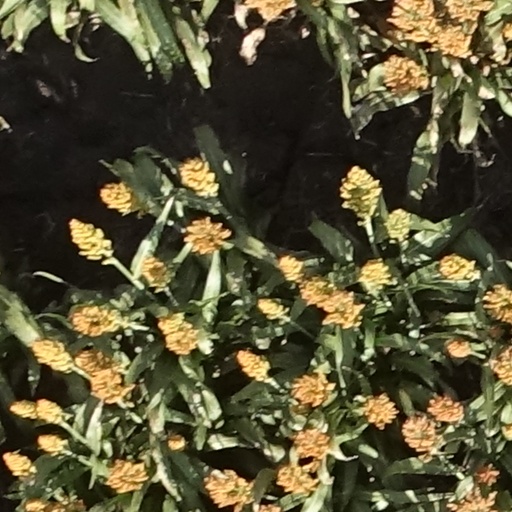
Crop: sorghum